Usuki Station (Ōita)

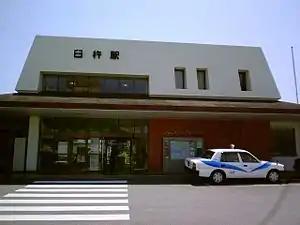
Usuki Station in 2011

is a passenger railway station located in the city of Usuki, Ōita, Japan. It is operated by JR Kyushu.